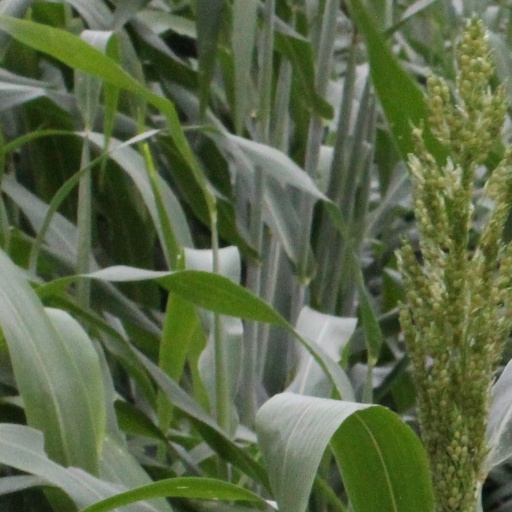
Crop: sorghum